Savoy Chapel

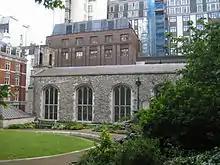
View of the associated green and the chapel's east side, from Savoy Street

The King's Chapel of St John the Baptist in the Precinct of the Savoy, also known as the King's Chapel of the Savoy (called The Queen's Chapel during much of modern history in the reigns of Victoria and Elizabeth II), is a church in the City of Westminster, London. Facing it are 111 Strand, the Savoy Hotel, the Institution of Engineering and Technology and – across the green to its side – the east side of Savoy Street. The chapel is designated as a Grade II* listed building.